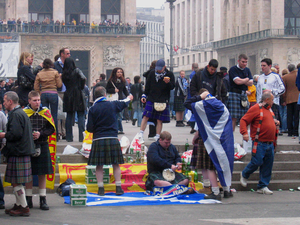
L'équipe d'Angleterre de football est la sélection de joueurs anglais représentant leur nation lors des compétitions internationales de football masculin, sous l'égide de la Football Association. Alors que la plupart des équipes nationales à travers le monde représentent un État indépendant, les quatre « Nations constitutives » qui forment le Royaume-Uni sont chacune représentés par une équipe nationale distincte lors des tournois internationaux. Ses joueurs sont sélectionnés selon les conditions d'admissibilité en sélection d'un joueur britannique.
La culture de l'Écosse forme une synthèse des différentes cultures, celtes, pictes et anglaises principalement, ayant baigné le pays. Les reliefs naturels, délimitant géographiquement les Highlands, montagneux et isolés, au Nord, et les Lowlands, plus ouverts aux échanges culturels et commerciaux avec l'Angleterre, ont joué un rôle important dans l'établissement du panorama culturel écossais.